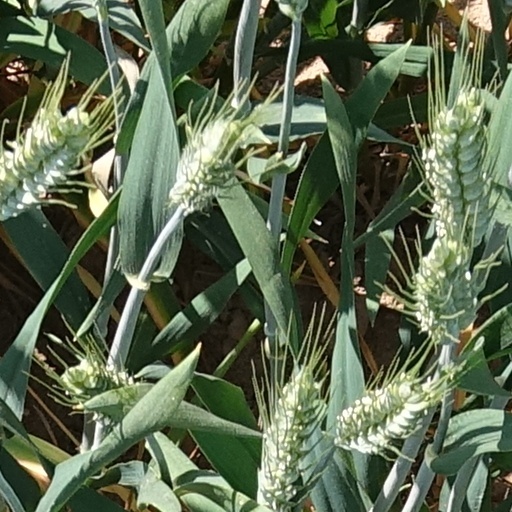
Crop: wheat